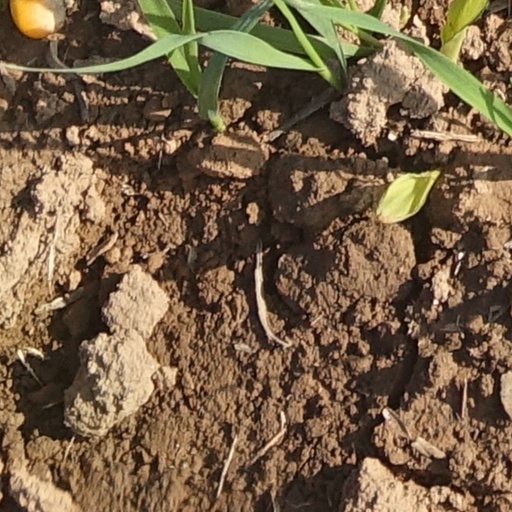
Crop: wheat